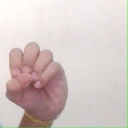
अक्षर: उ